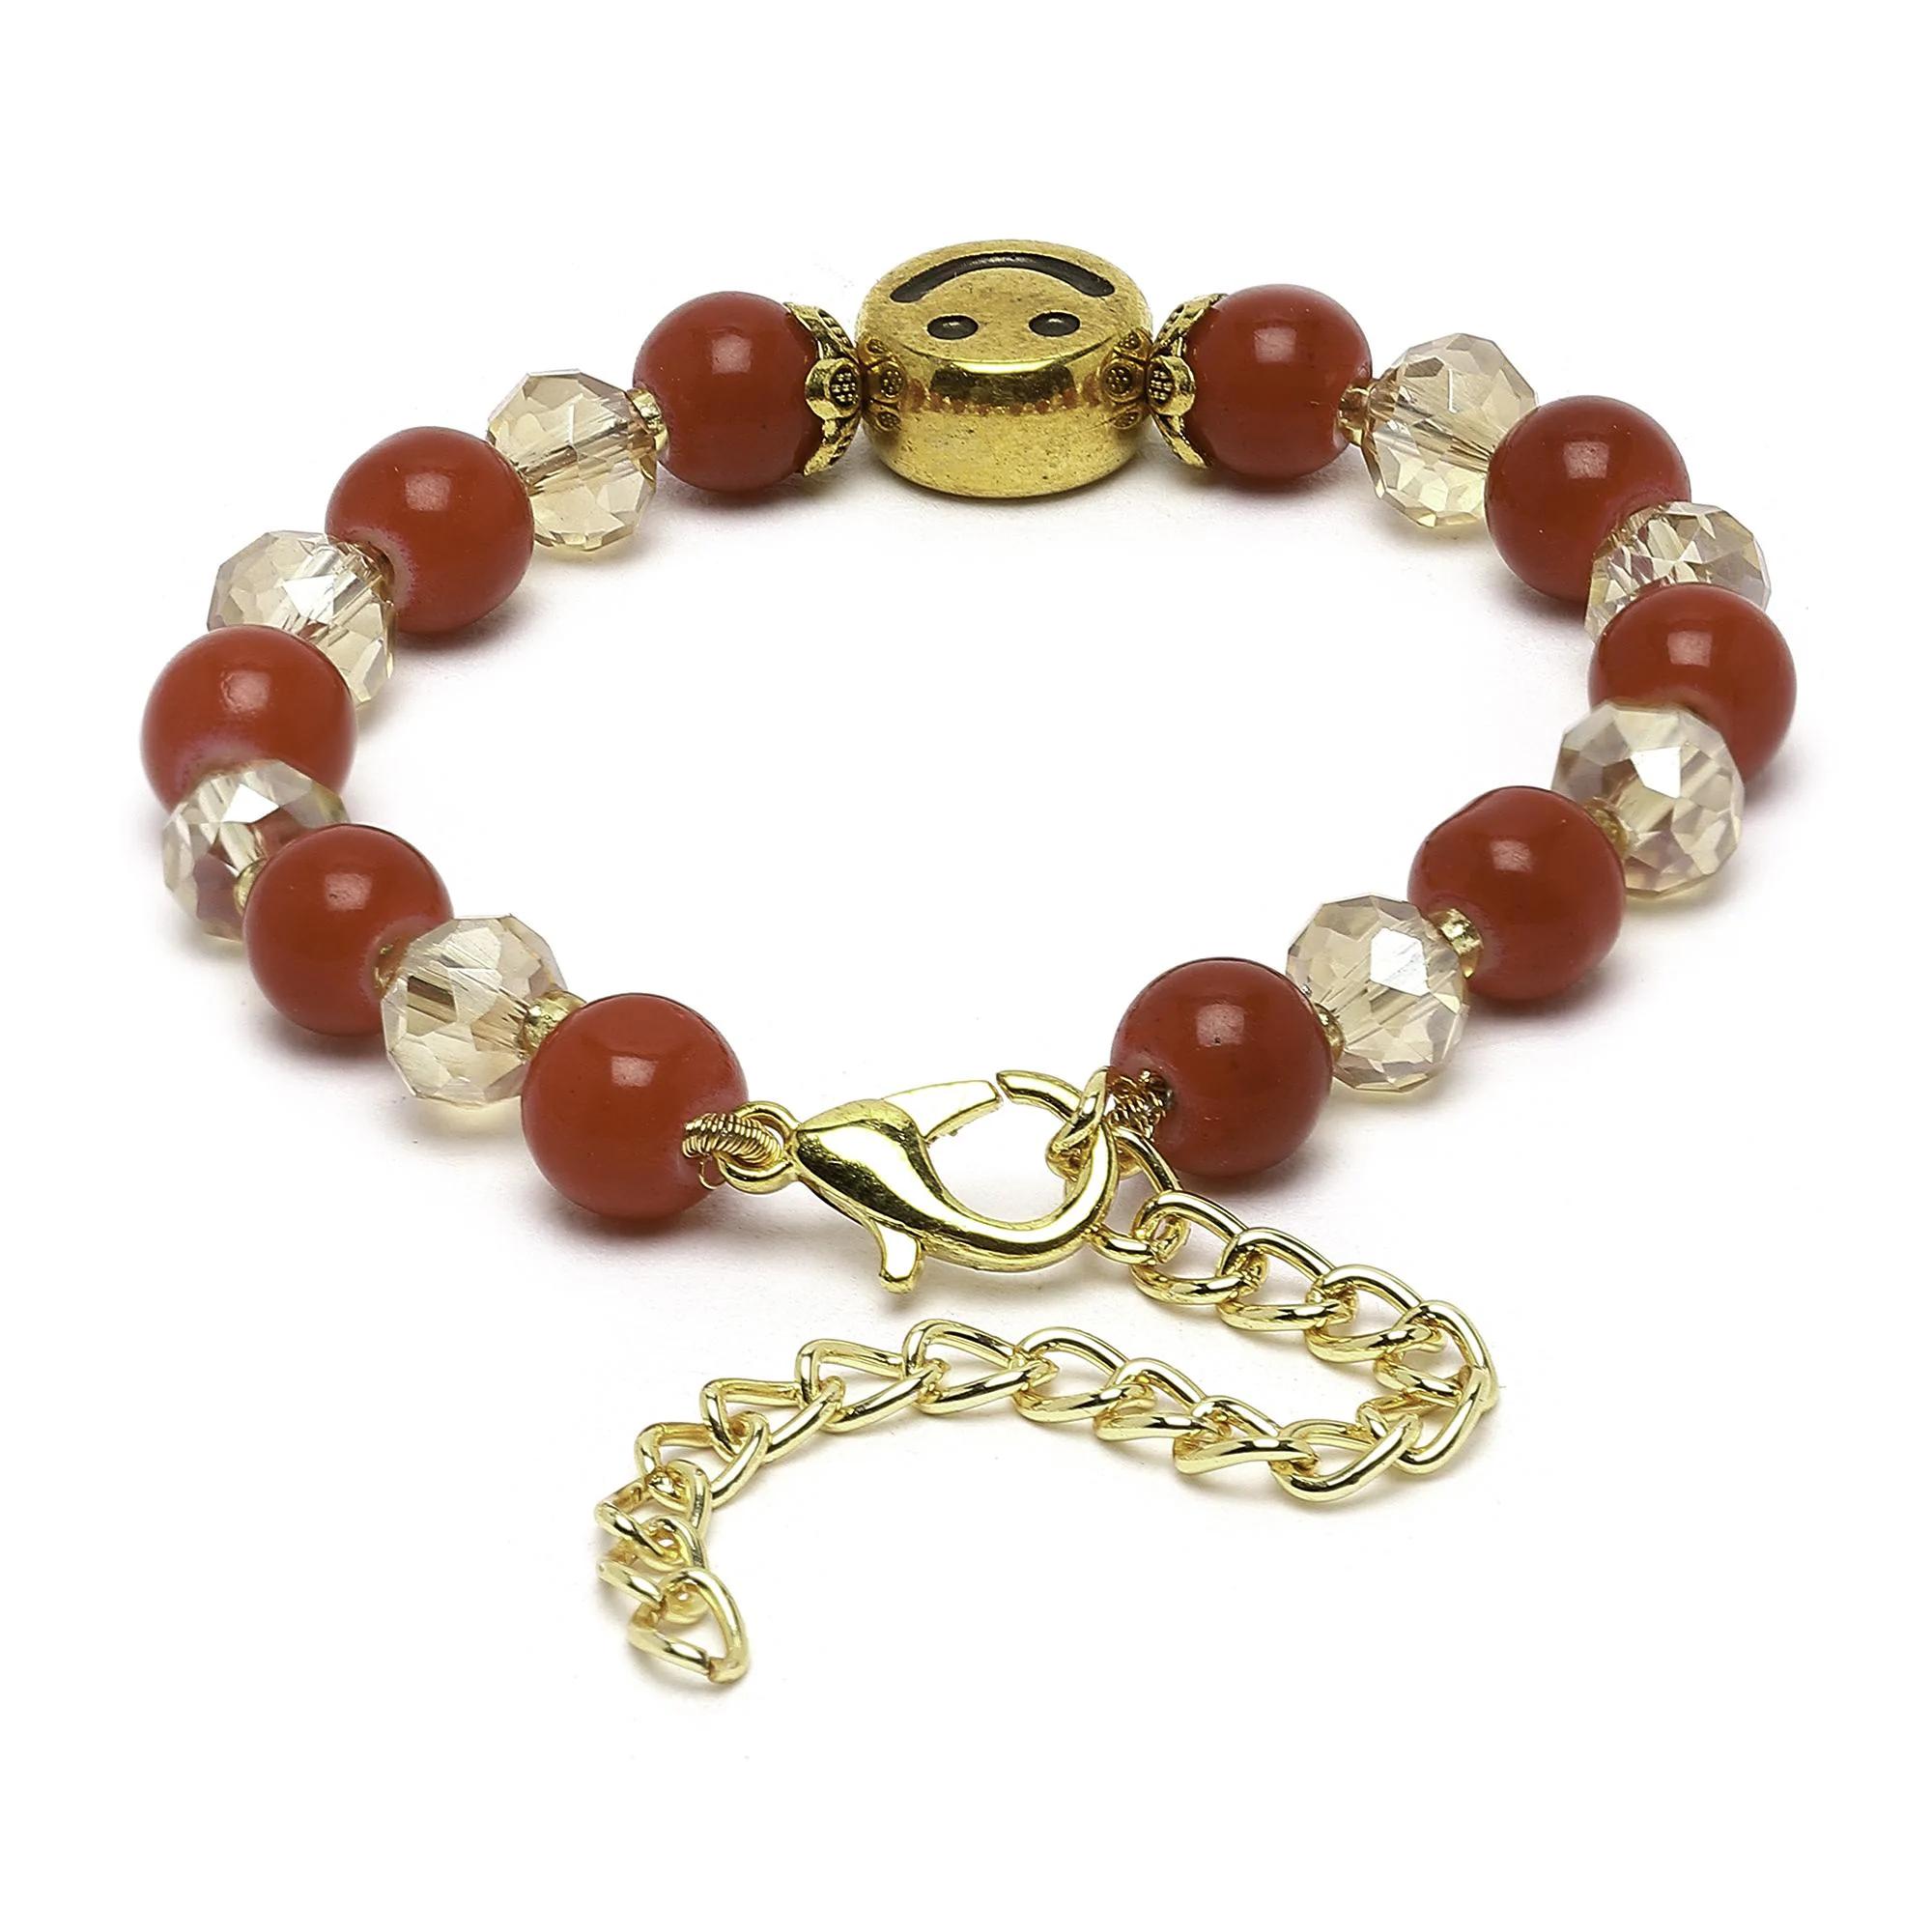
Gold-Toned Red & White Artificial Stones studded with SMILEY Rakhi Bracelet for Kids
Type: Rakhis
Brand: Zeneme
Price: Rs. 209
 Gold-Toned Red & White Artificial Stones studded with SMILEY Rakhi Bracelet, secure with Lobster Claw closure.Comes with Roli, Chawal, Chandan, QR code card for Raksha Bandhan Song and Raksha Bandhan Greeting Card.Disclaimer:Wipe your jewellery with a soft cloth after every use. Always store your jewellery in a flat box to avoid accidental scratches. Keep sprays and perfumes away from your jewellery. Do not soak your jewellery in water. Clean your jewellery using a soft brush, dipped in jewellery cleaning solution only.
Included: 1 Bracelet Rakhi